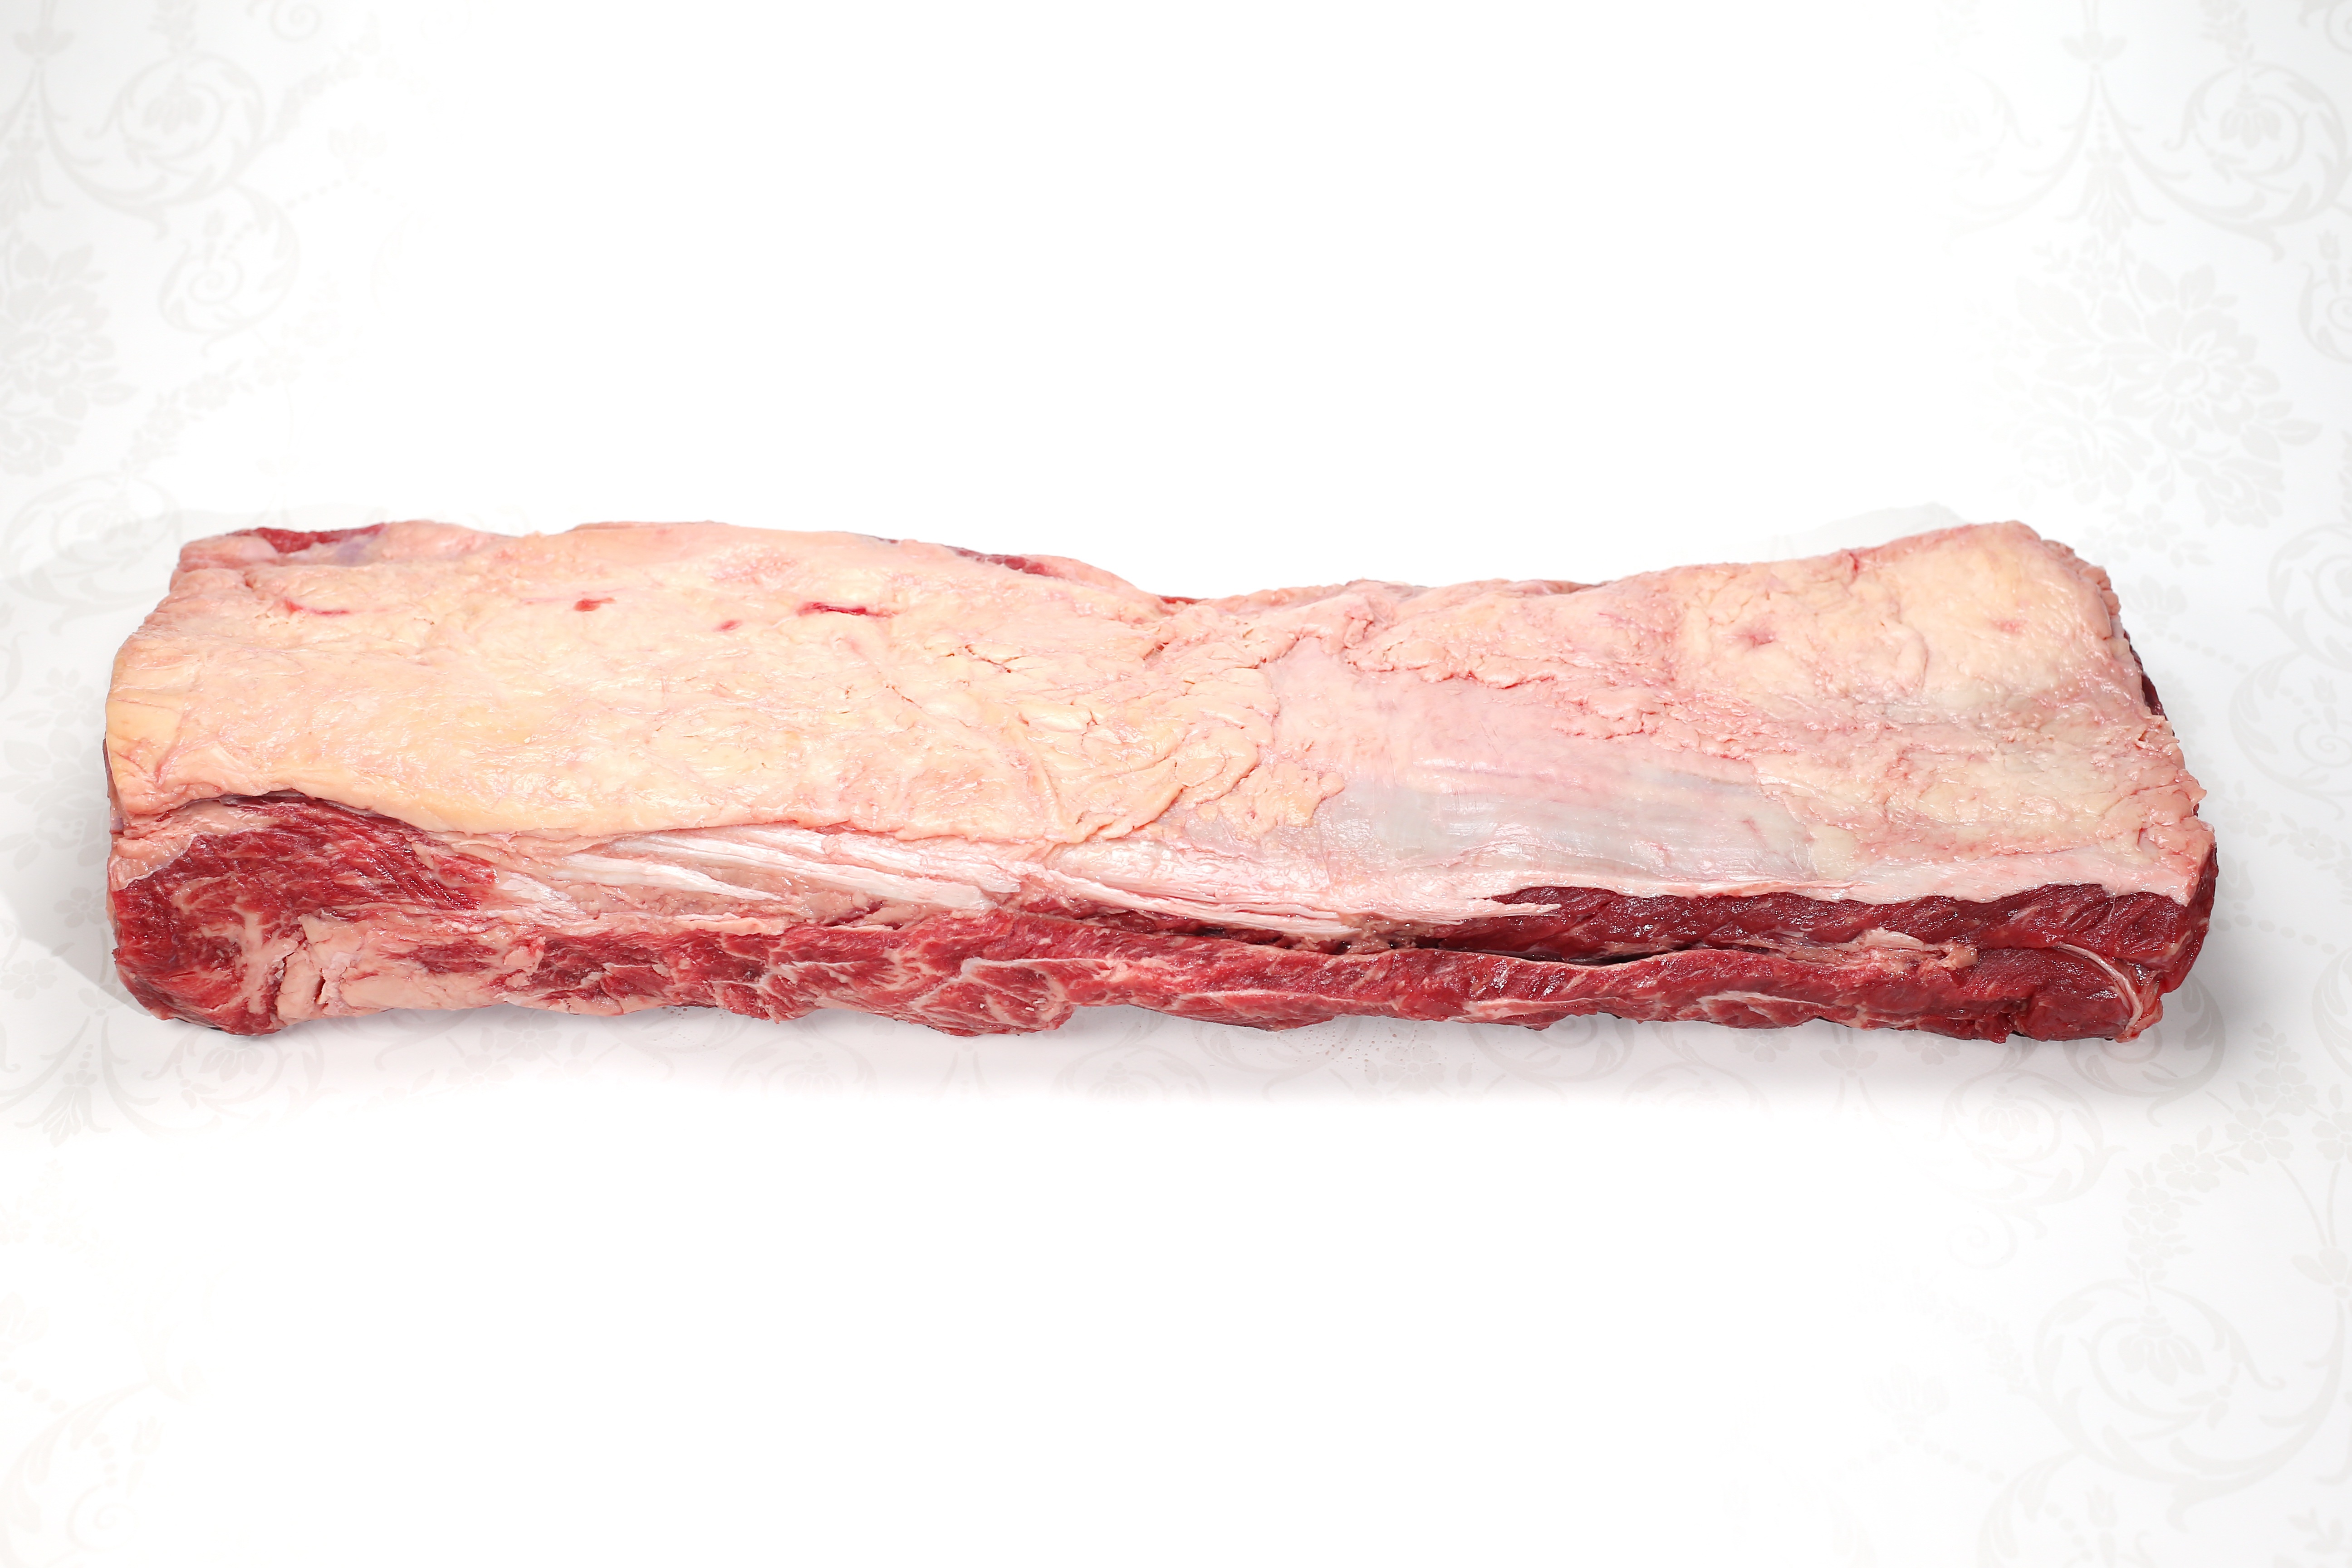
food, craft, meat, beef, dining, steaks, trimmed, ox, roasted, flesh, red meat, fillet of beef, whole beef fillet, animal source foods, kobe beef, sirloin steak, salt cured meat, back bacon, capicola